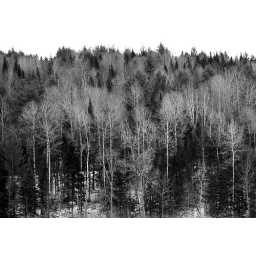
White birches mixed with conifers (white pine and red spruce) on a hillside in northern Vermont